Gorytos

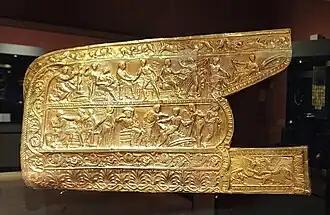
Scythian golden gorytos, Melitopol kurgan, 340-320 BCE

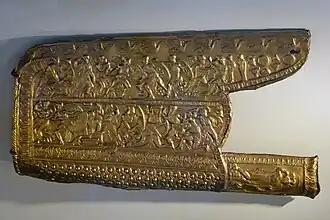
Gorytos from tomb of Philip II of Macedon, Vergina, Greece.

A gorytos is a type of leather bow-case for a short composite bow used by the Scythians in classical antiquity. They are a combination of bow case and quiver in one, and are worn on the archer's left hip with the opening tilted rearward. Many gorytoi were highly decorated, and at least one surviving specimen was determined via SEM examination to be made of human skin.